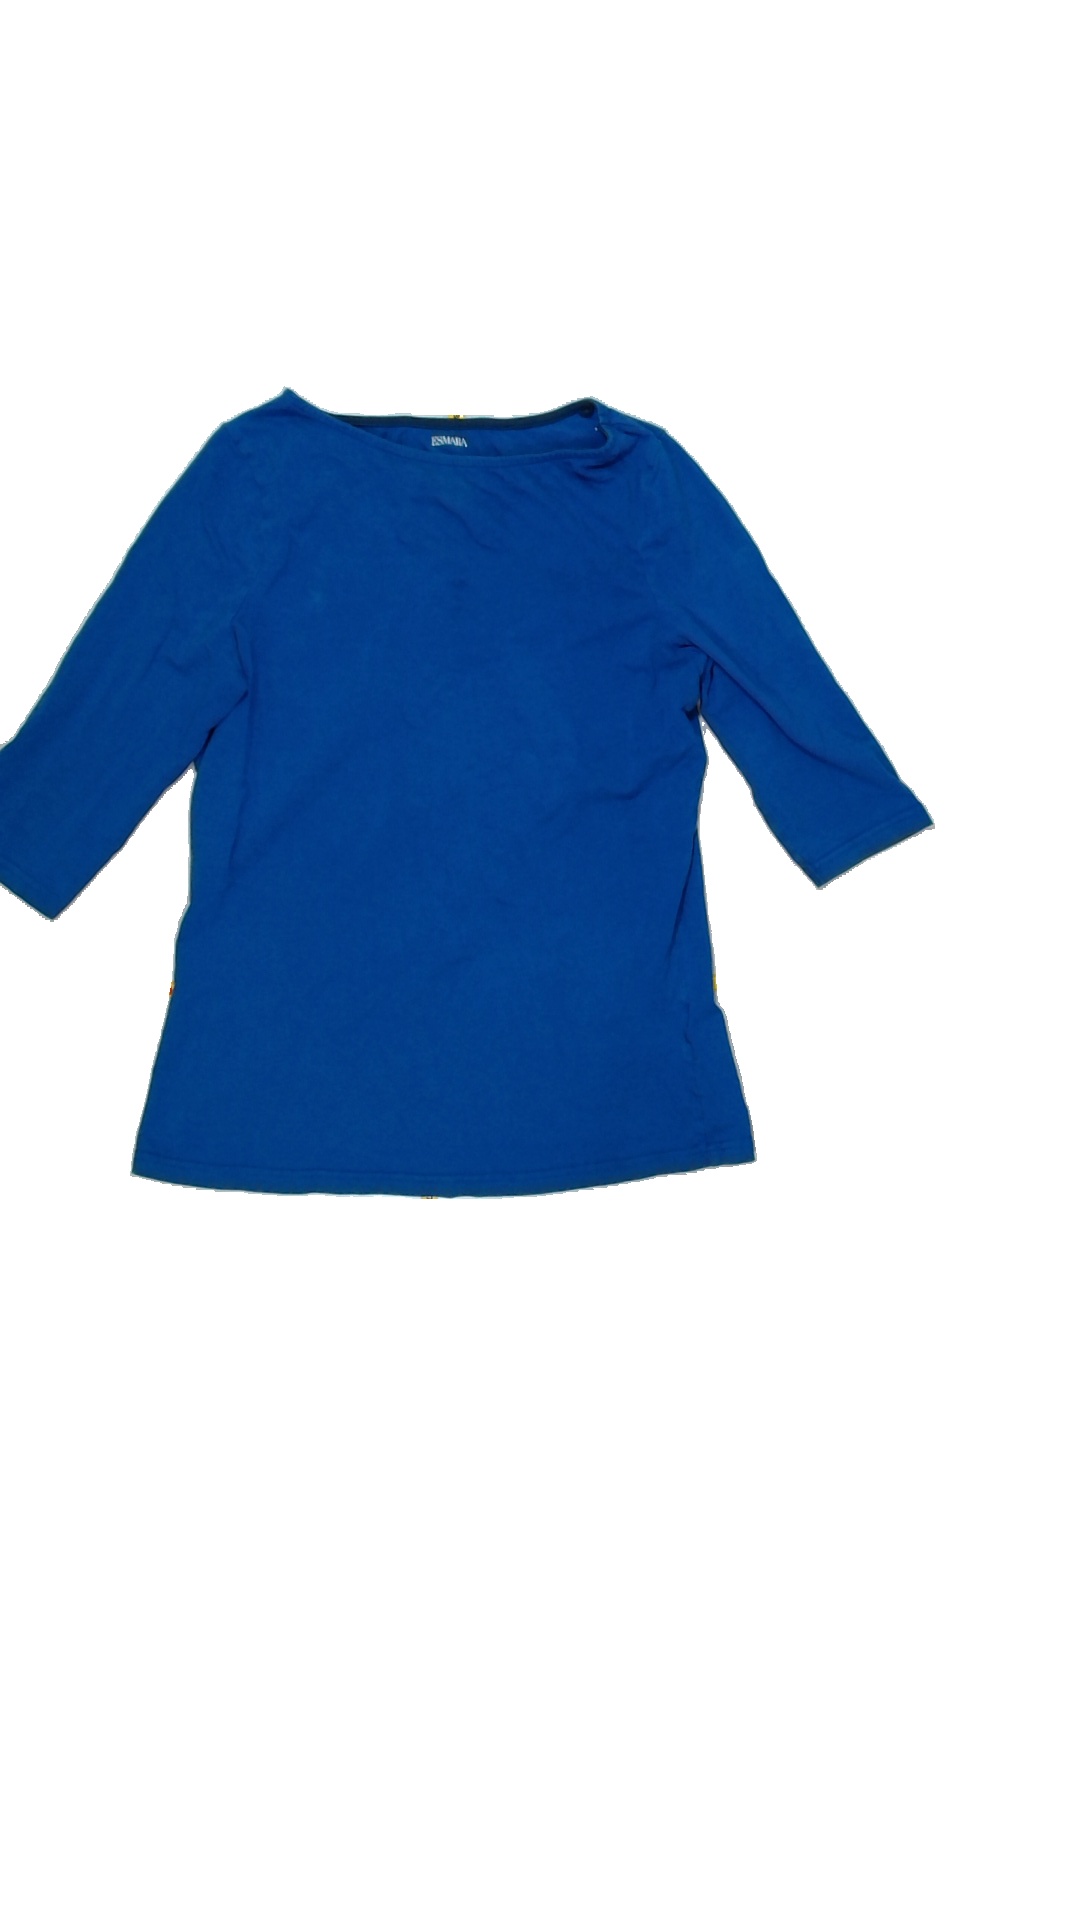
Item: Top (Ladies)
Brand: Esmara (lidl)
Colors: Blue
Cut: C-collar
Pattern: Plain
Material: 86 Cotton 14? Cont?
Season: All
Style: No trend
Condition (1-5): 3
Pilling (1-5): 5
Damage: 0
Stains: No
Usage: Export
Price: <50